Buenos Aires Underground

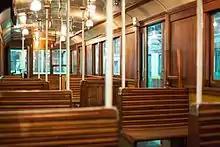
Refurbishment of La Brugeoise cars for public display began in 2013.

In October 2015, the city of Buenos Aires together with the Inter-American Development Bank presented a 150-page plan for the Underground called the Strategic and Technical Plan for the Expansion of the Subterranean Network ("Plan Estratégico y Técnico para la Expansión de la Red de Subtes", or PETERS), highlighting past expansion efforts and the need to adapt plans to the current needs of the city. In this version of the Underground, Line I is cancelled while Line G takes a different route through the center of the city terminating at Constitucion railway station after going through the neighborhood of San Telmo, rather than through Retiro railway station. Other changes include a "Retiro Norte" node where lines F and H terminate, rather than at Plaza Italia and Retiro respectively, while Line E is extended to Plaza Italia from Retiro – a segment which in the original plan was part of Line F. In these plans, Line C is extended both northwards in a loop to Retiro bus station and southwards to the Buenos Aires Belgrano Sur Line railway station minor terminal.